Louis Lepic

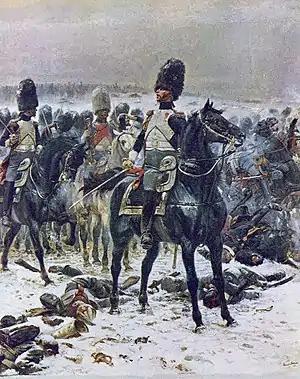
"Heads up, gentlemen, these are bullets, not turds". Colonel Louis Lepic harangues the Grenadiers à Cheval as they are forming for a charge under intense fire at the battle of Eylau, in 1807. Painting by Édouard Detaille at the Chantilly Museum.

Although he did not participate in the battle of Austerlitz, he did take part to the campaigns in Prussia and Poland in 1806–07. At the battle of Eylau, seeing his horse grenadiers lowering their heads as bullets whistled around, Lepic uttered the famous words: "Heads up, gentlemen, these are bullets, not turds !" ("Haut la tête, messieurs, la mitraille ce n'est pas de la merde !"). The ensuing heroic charge at the head of his horse grenadiers, where he was seriously wounded, brought him the rank of "général de brigade". Seeing Lepic after the battle, Napoleon went to him and said: "I thought you had been captured, general Lepic. I was feeling deeply sorrowful about it." Lepic retorted: "Sire, you will only ever hear of my death." That evening, Lepic, who had been seriously wounded in action that day, received 50,000 francs, which he immediately distributed to his horse grenadiers. Five days later, he would be promoted to general and given an annuity of 30,000 francs.